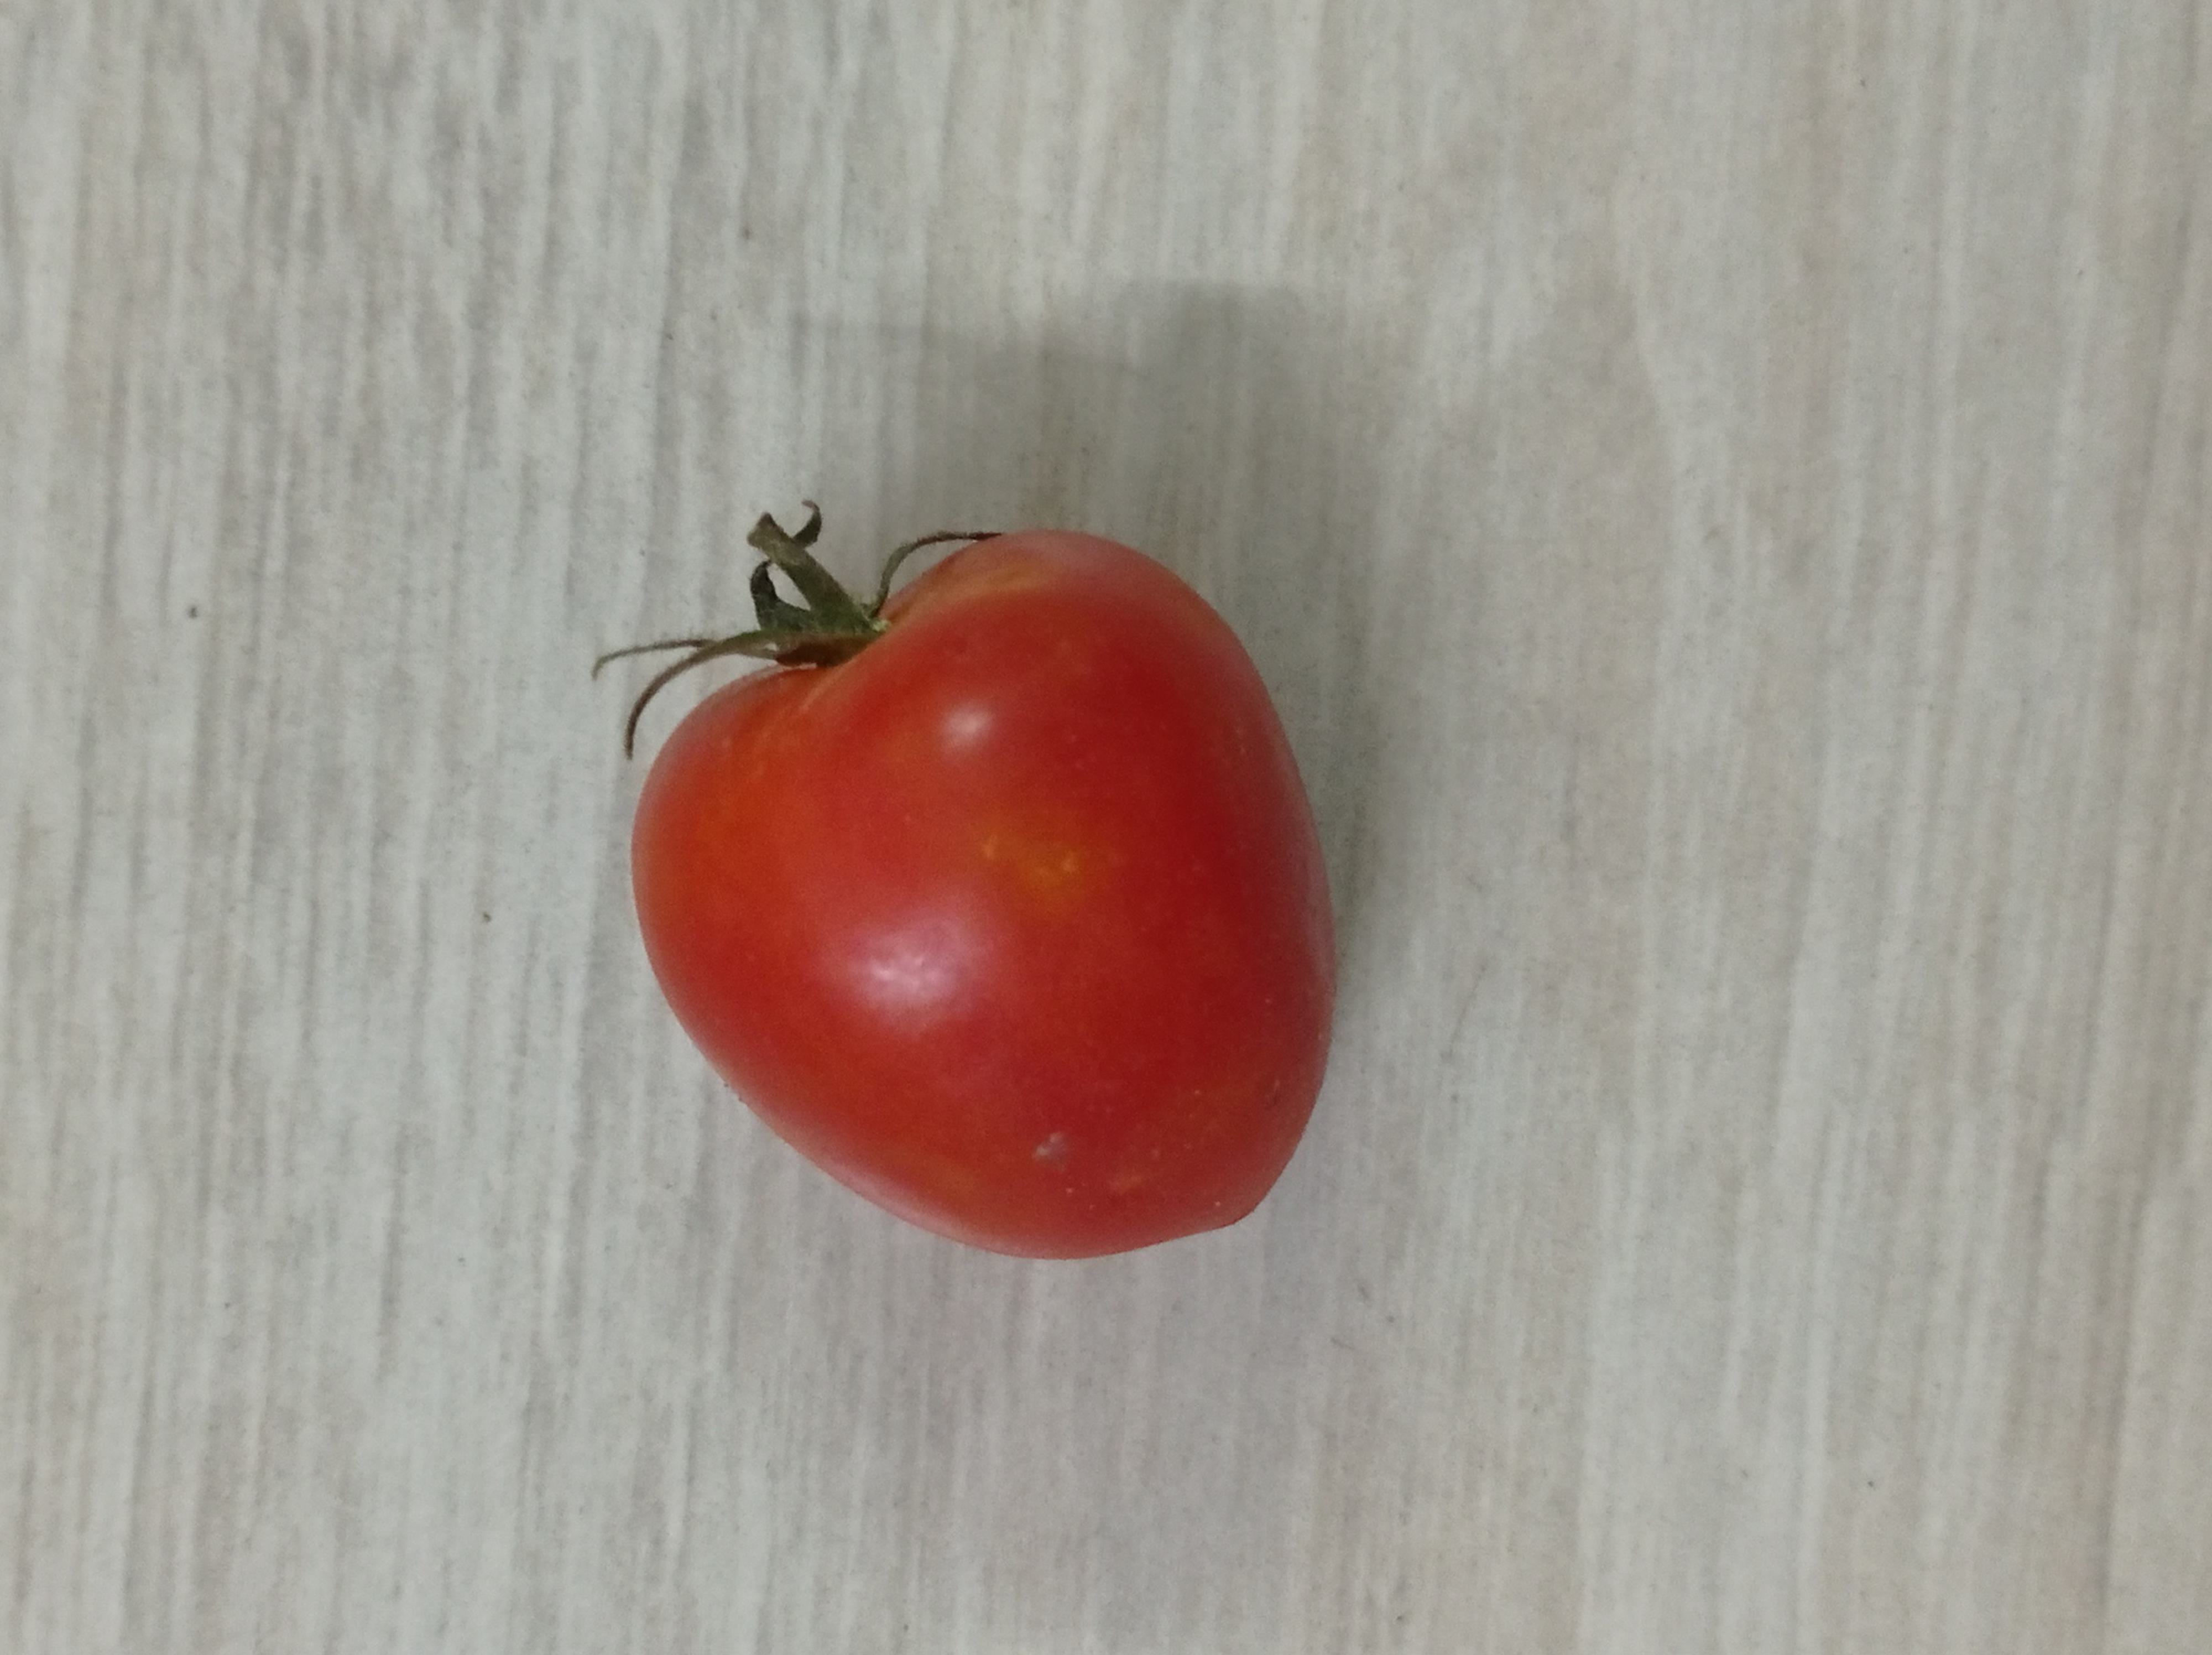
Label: Fresh